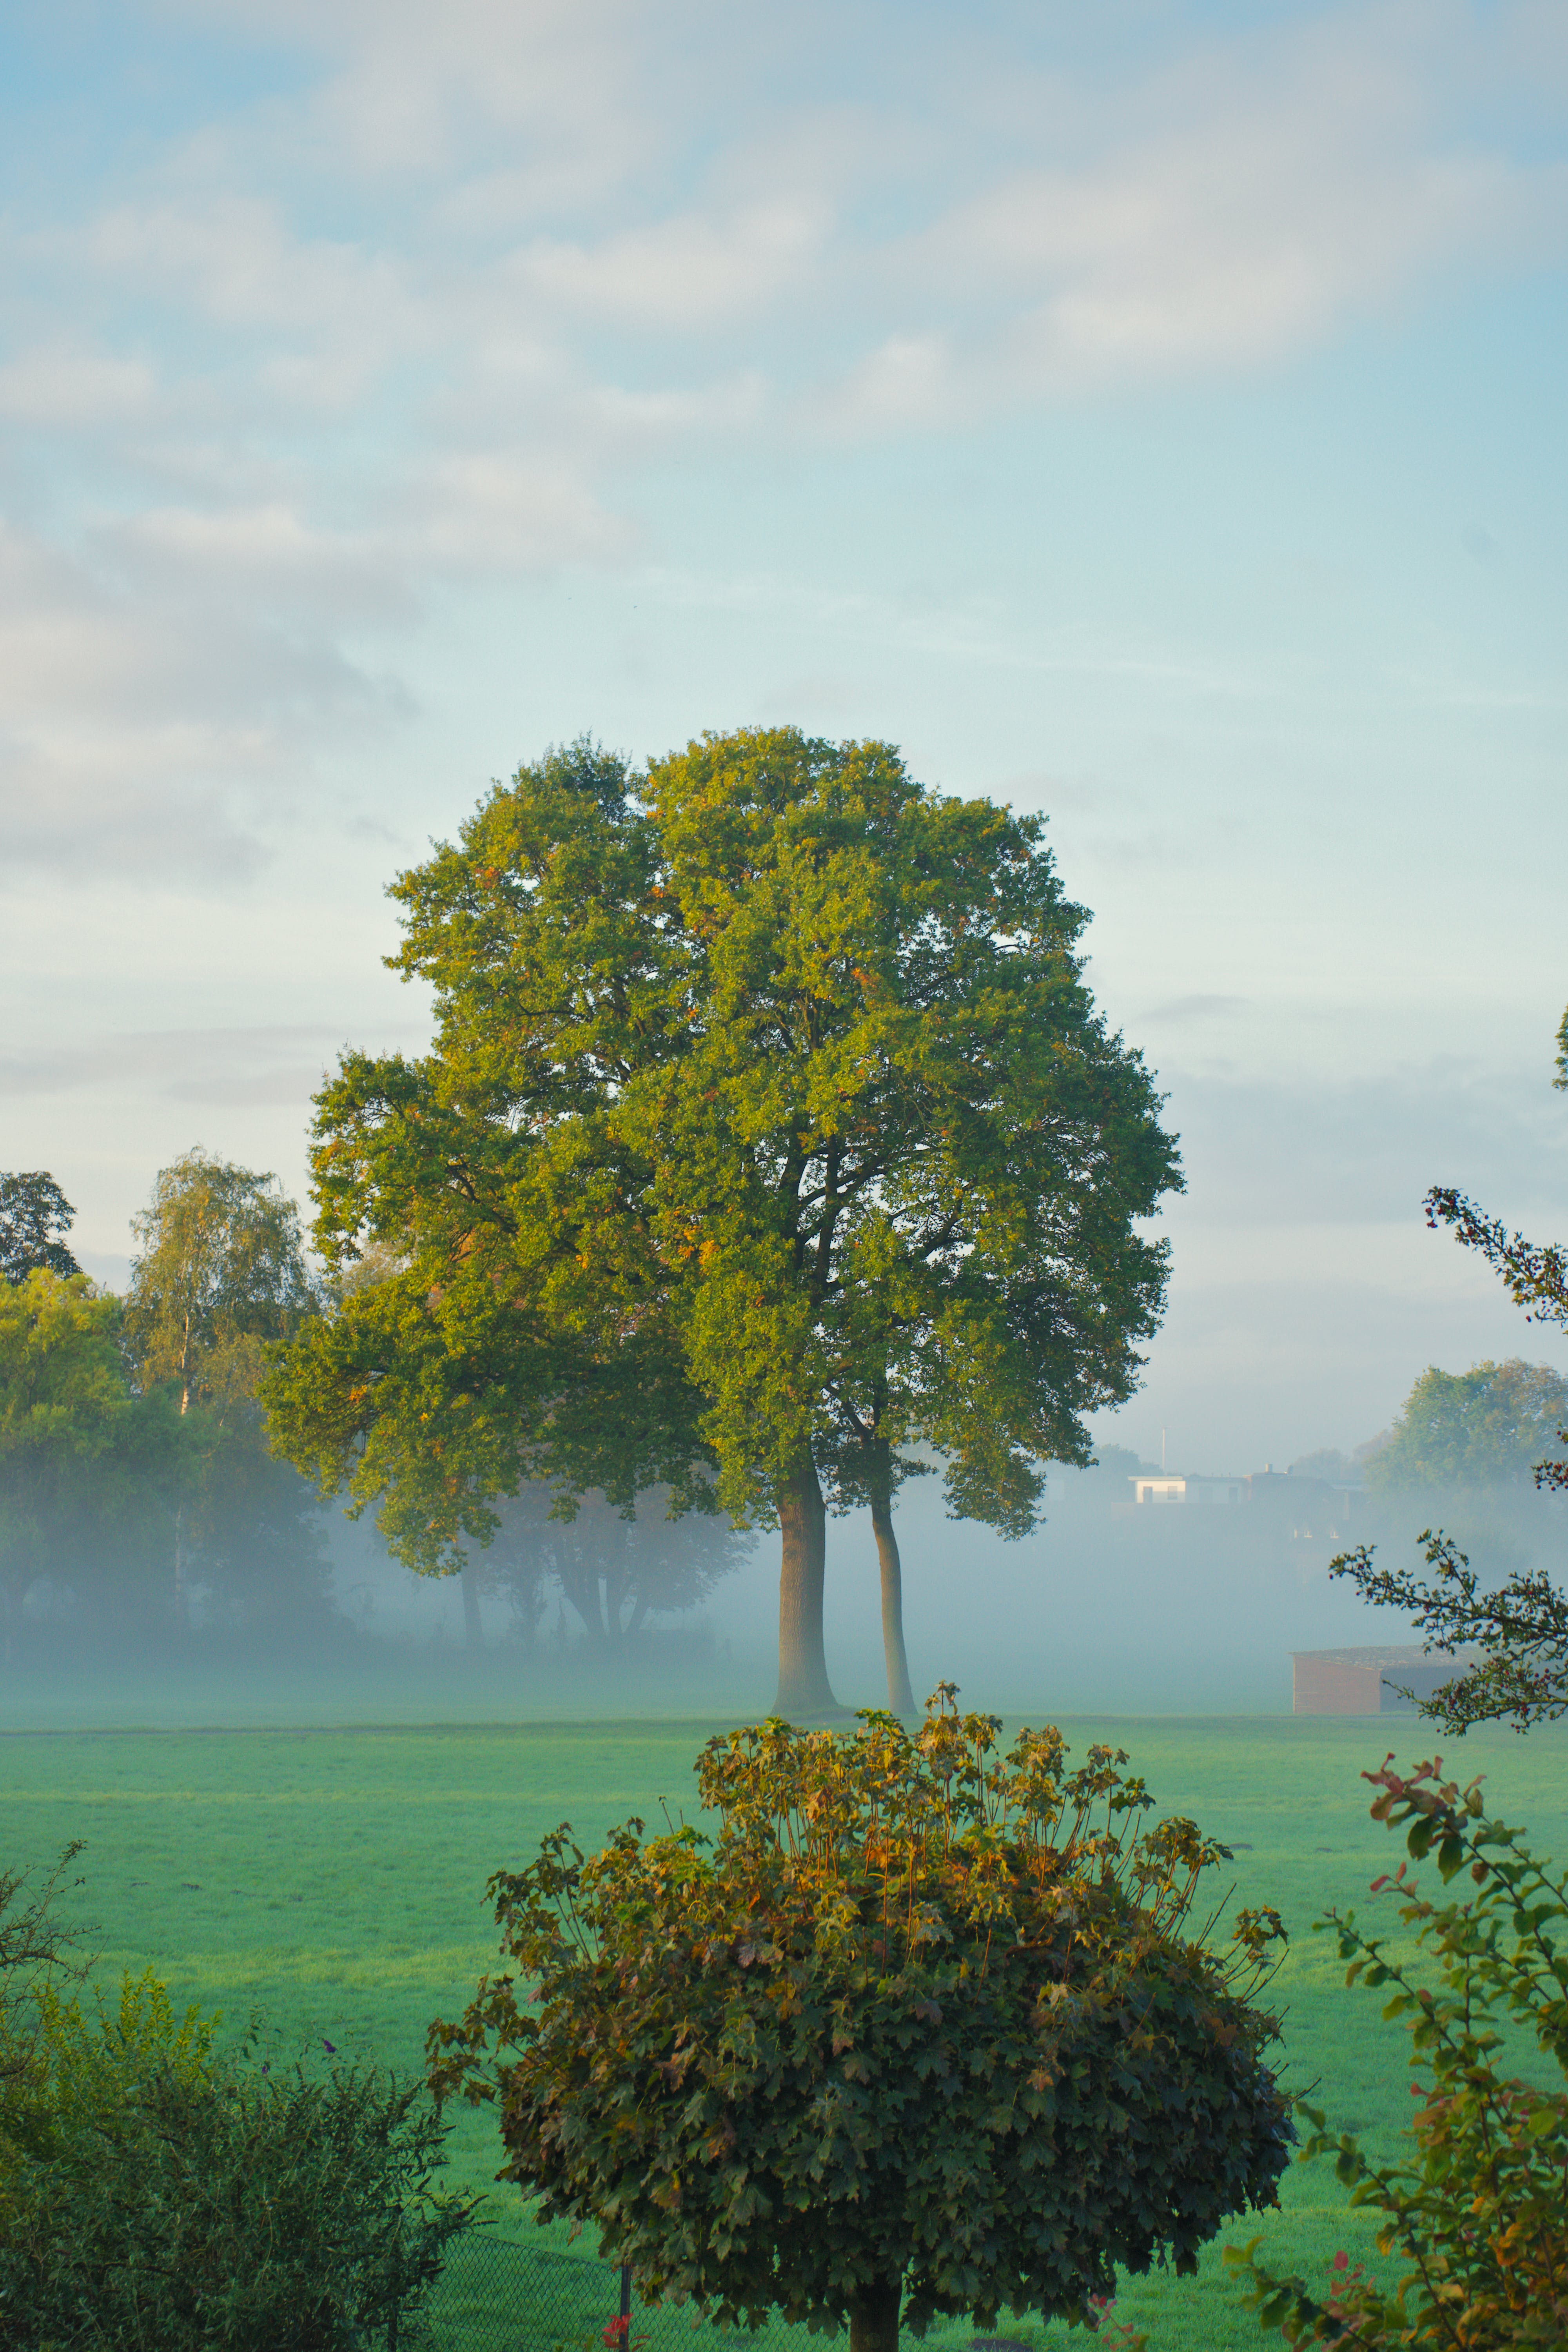
natural, sky, cloud, plant, ecoregion, natural landscape, natural environment, People in nature, branch, tree, sunlight, atmospheric phenomenon, grass, horizon, landscape, woody plant, grassland, fog, plain, Tints and shades, hill, meadow, forest, mist, cumulus, trunk, wilderness, haze, field, nature reserve, prairie, flowering plant, temperate broadleaf and mixed forest, pasture, tropics, autumn, evening, deciduous, ocean, plantation, wildflower, plant stem, road